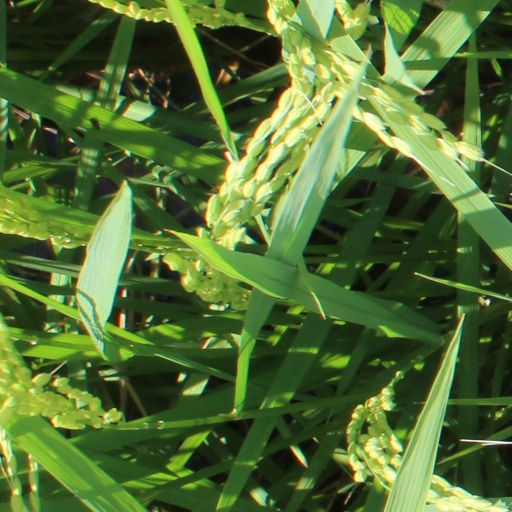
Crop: rice